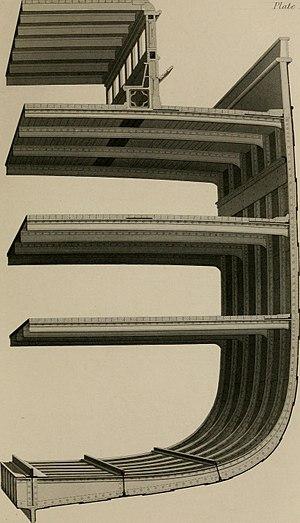
Les couples, sont en termes de marine, des pièces de construction à deux branches qui s'élèvent symétriquement, de chaque côté de la quille, jusqu'à la hauteur du plat-bord. Les couples forment avec la quille, l'étrave et l'étambot, ce qu'on appelle la charpente, le squelette, la carcasse ou le bois tors du navire; ils en sont, en quelque sorte, les côtes, ils en déterminent la forme; c'est sur eux que se clouent les bordages de la carène, ceux de la muraille et les vaigres. La position des couples se vérifie par le balancement et le perpignage. Les couples forment la membrure dans un grand bateau; dans un petit bateau la membrure est constituée de membres.
En construction navale traditionnelle, la membrure, appelée aussi courbe, est l'assemblage de diverses pièces de bois ou de métal qui forment la structure transversale de la coque des bateaux. Elle est constituée pour les grands bateaux en bois des couples reliés par les varangues.